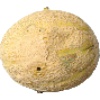
Label: Cantaloupe 2